Brits, South Africa

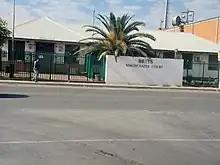
Brits Magistrate Court

The De Wildt Cheetah and Wildlife Centre, renowned for its success in breeding and studying cheetah, king cheetah, brown hyena, suni, blue duiker and wild dogs is situated in the small town of De Wildt, just east of Brits.